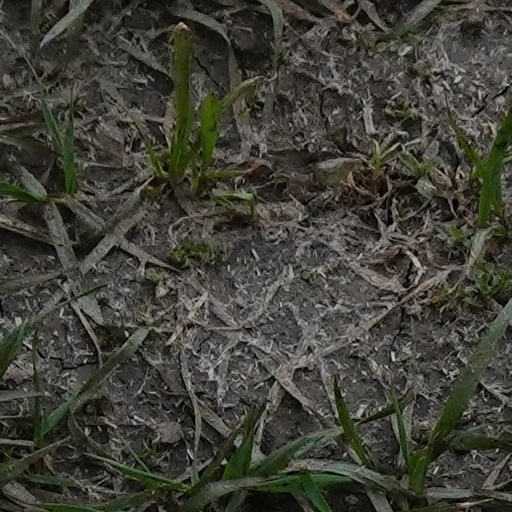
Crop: wheat